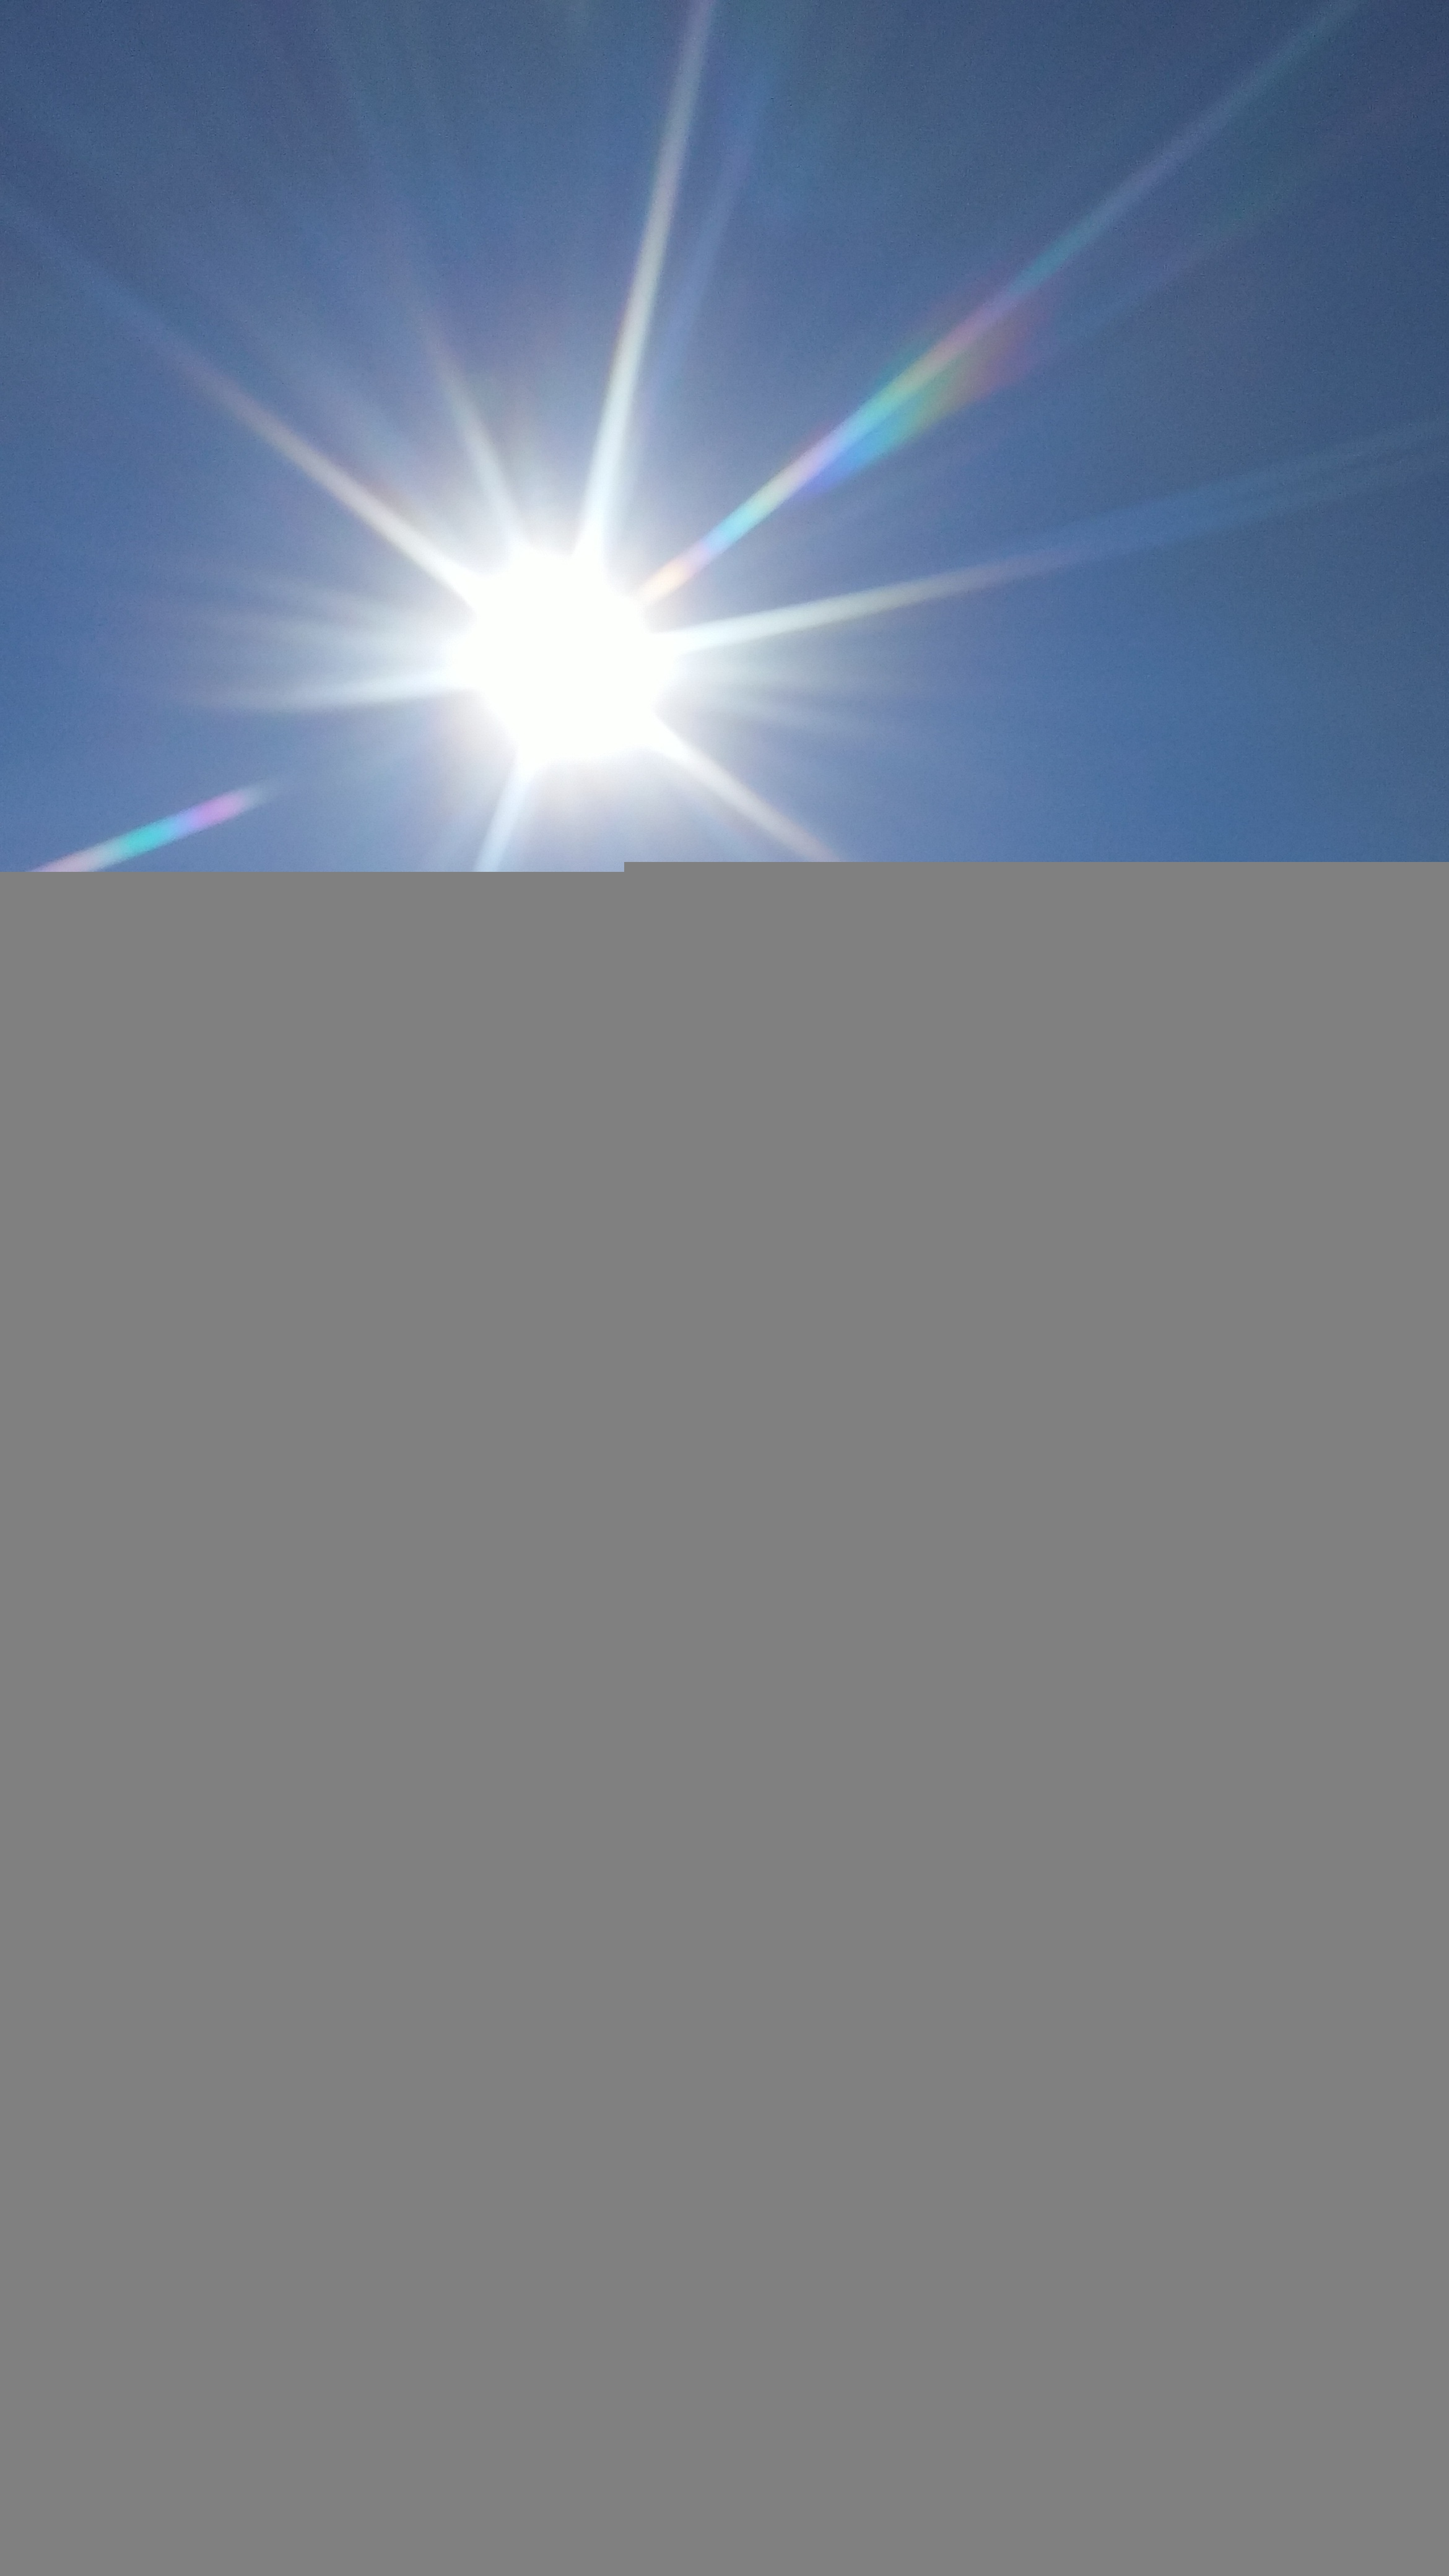
beach, horizon, light, sky, sun, sunlight, atmosphere, line, lens flare, shape, screenshot, atmosphere of earth, computer wallpaper